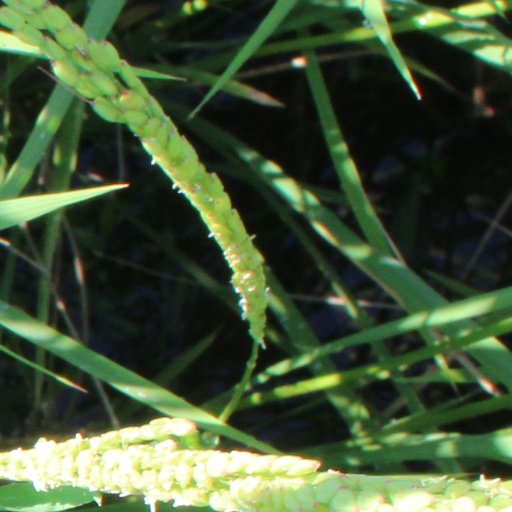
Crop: rice